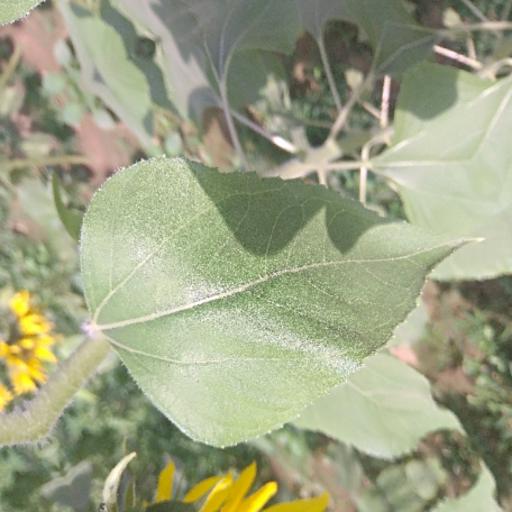
Label: Fresh_leaf